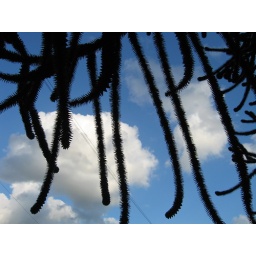
I like monkey puzzle trees - they have a lovely alien quality when grown in the UK.